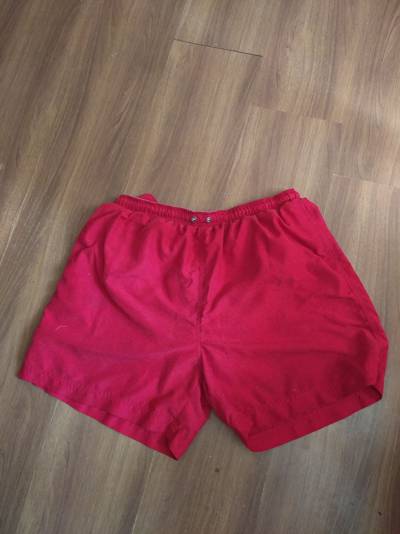
Waste category: clothes